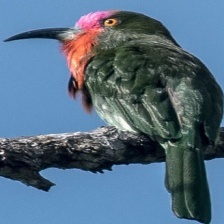
Species: RED BEARDED BEE EATER
Scientific name: NYCTYORNIS AMICTUS
ImageNet parent category: bee_eater